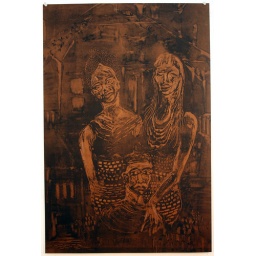
the cockerhams, who lived in our house before we did.... monotype on brown paper.